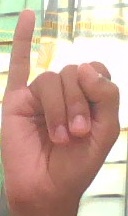
ASL sign: I